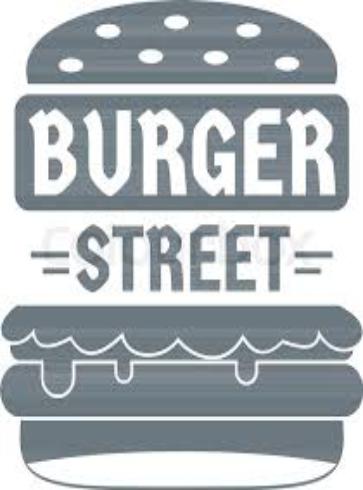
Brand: Burger Street
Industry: Food